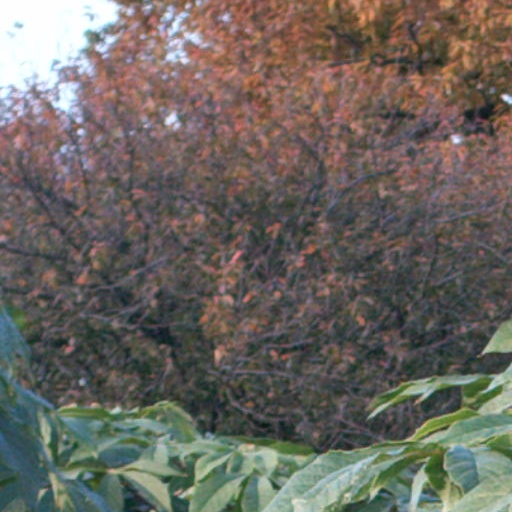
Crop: cassava